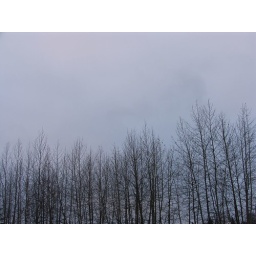
Bare tree tops against the winter sky